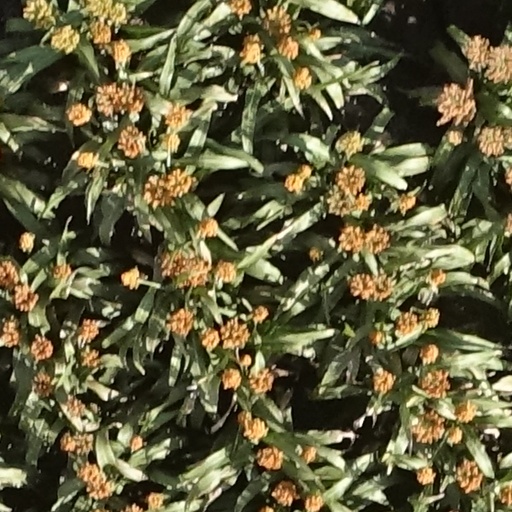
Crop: sorghum